Phil Lamason

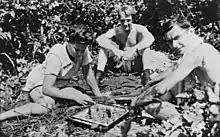
Lamason (centre) and another airman (Ken Chapman) playing chess in Chevreuse with a Frenchwoman whose family hid them for two weeks.

Lamason then instructed the group not to trust the SS, or provoke them in any way because as they had experienced on the train, the guards were unpredictable and trigger-happy. Also, they were not to explore the camp because of the chance of breaking unknown rules, but to stay together and keep as far away from the guards as possible. He further stated that acting on the group's behalf, he would make further contact with the camp authorities for recognition of their rights.